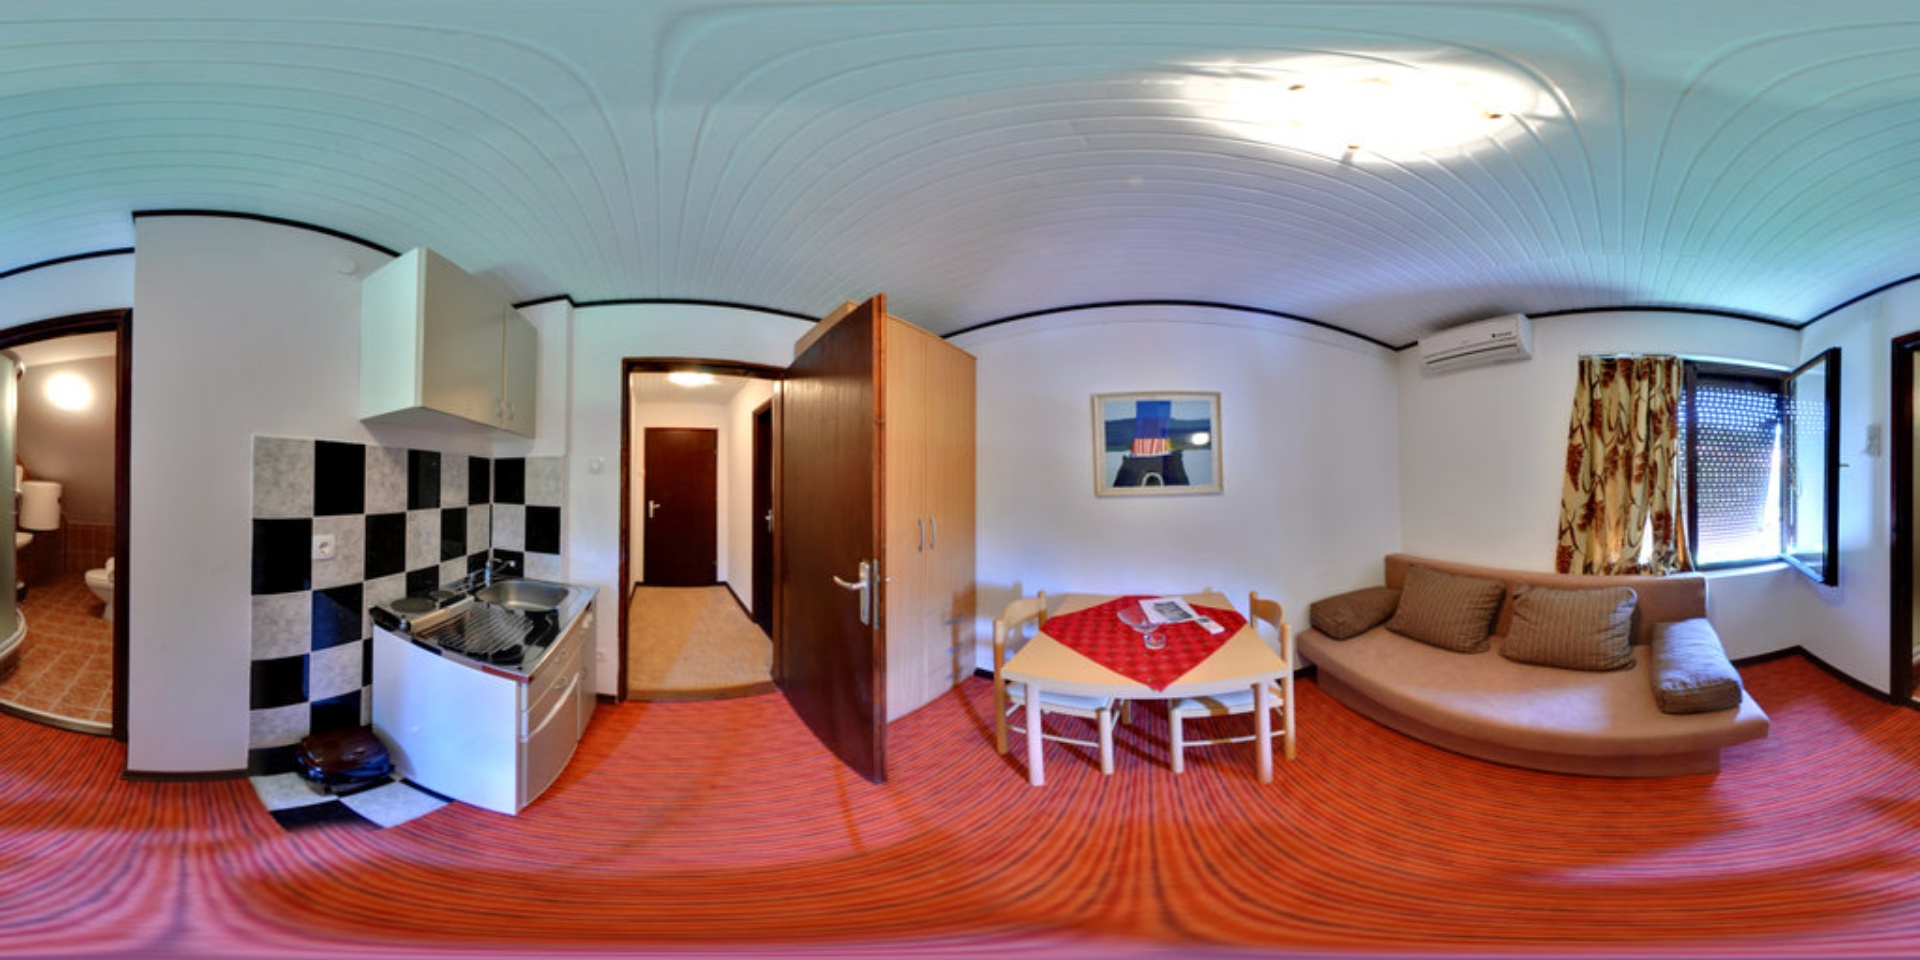
Referred object: the white wall-mounted air conditioner above the sofa

Referred object: turn right to find the curved beige sofa by the window

Referred object: the table opposite the sofa